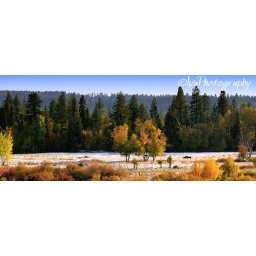
horses in field